Harvey Kurtzman

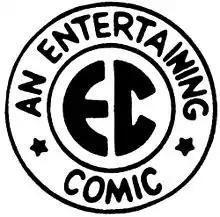
Kurtzman worked for EC Comics from 1950 to 1956.

With the doors to EC open to him Kurtzman started getting regular work from the publisher in 1950. That spring, EC's "New Trend" line of horror, fantasy, and science fiction comics began, and Kurtzman contributed stories in these genres. His income doubled over the previous year's. In late 1950, he began writing and editing an adventure title, "Two-Fisted Tales", which he proposed as a comic book in the vein of Roy Crane's popular comic strip, "Captain Easy". The comic book differed in offering realistic stories in place of Crane's idealism, a degree of realism not yet seen in American comics. The war stories of "Frontline Combat" followed in mid-1951. The stories were not only about modern war, but also derived from deep in history, such as the Roman legions and Napoleonic campaigns. Kurtzman rejected the idealization of war that had swept the US since World War II. He spent hours in the New York Public Library in search of the detailed truth behind the stories he was writing, sometimes taking days or weeks to research a story. His research included interviewing and corresponding with GIs taking a ride aboard a rescue plane, and sending his assistant Jerry DeFuccio for a ride in a submarine to gather sound effects. (DeFuccio's first field report from this assignment was a 10-word telegram to Kurtzman reading "MANY BRAVE HEARTS ARE ASLEEP IN THE DEEP GLUB GLUB.") The stories gave a sympathetic look to both sides of a conflict, regardless of nationality or ethnicity. He sought to tell what he saw as the objective truth about war, deglamorizing it and showing its futility, though the stories were not explicitly anti-war.